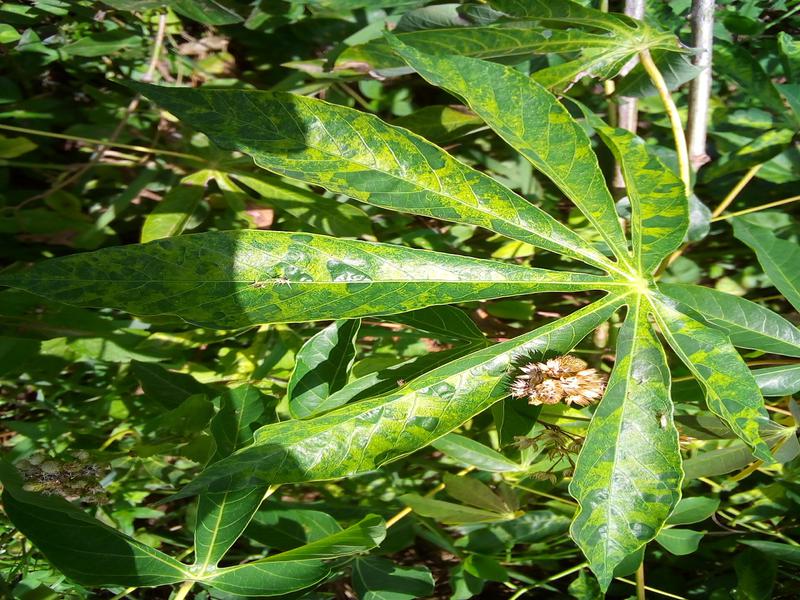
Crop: cassava
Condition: mosaic_disease